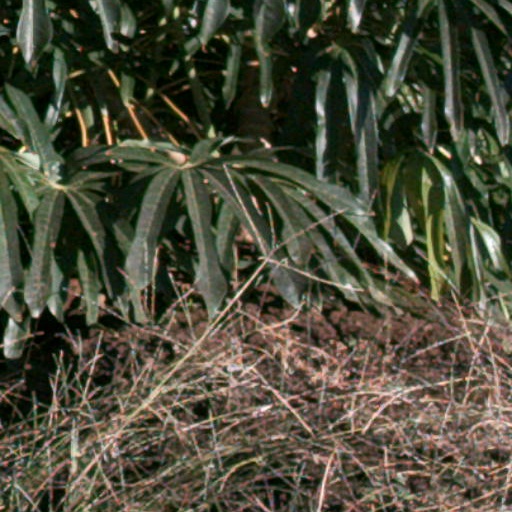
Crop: cassava